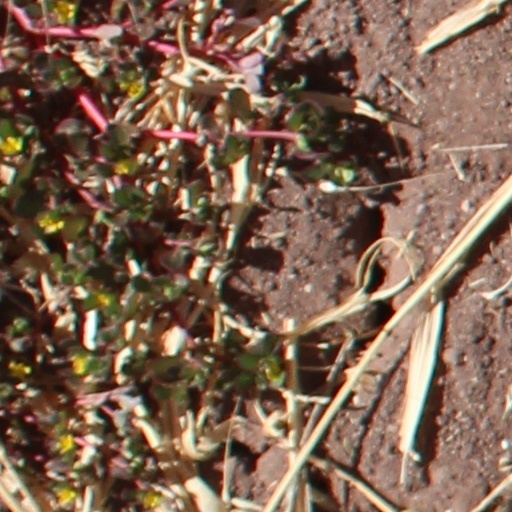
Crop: wheat